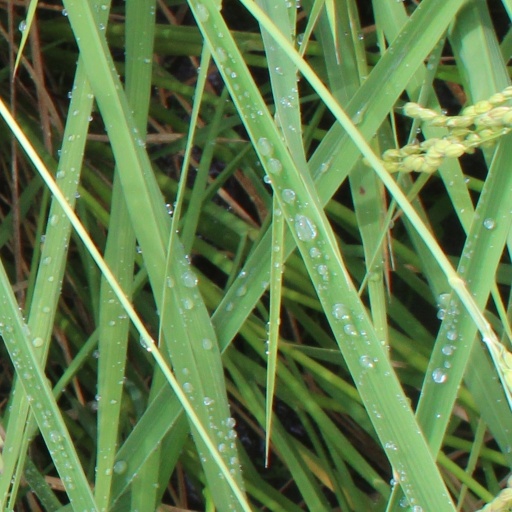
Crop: rice